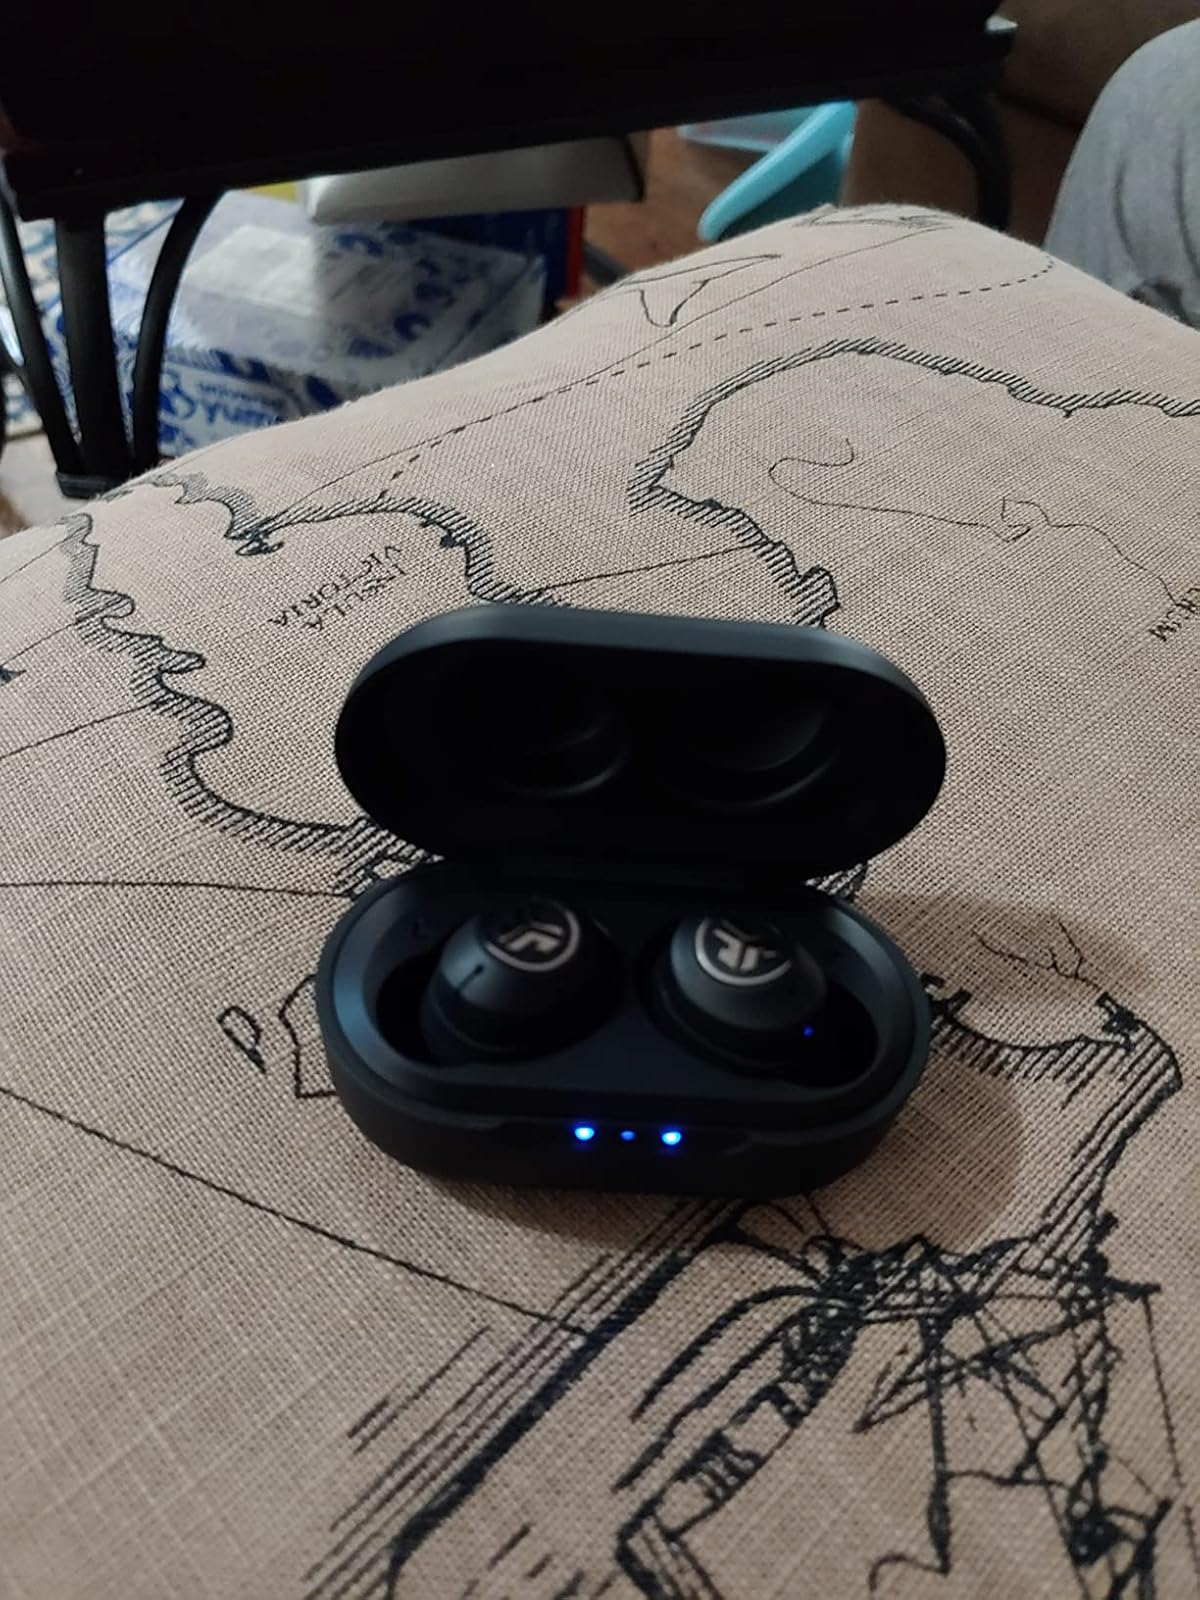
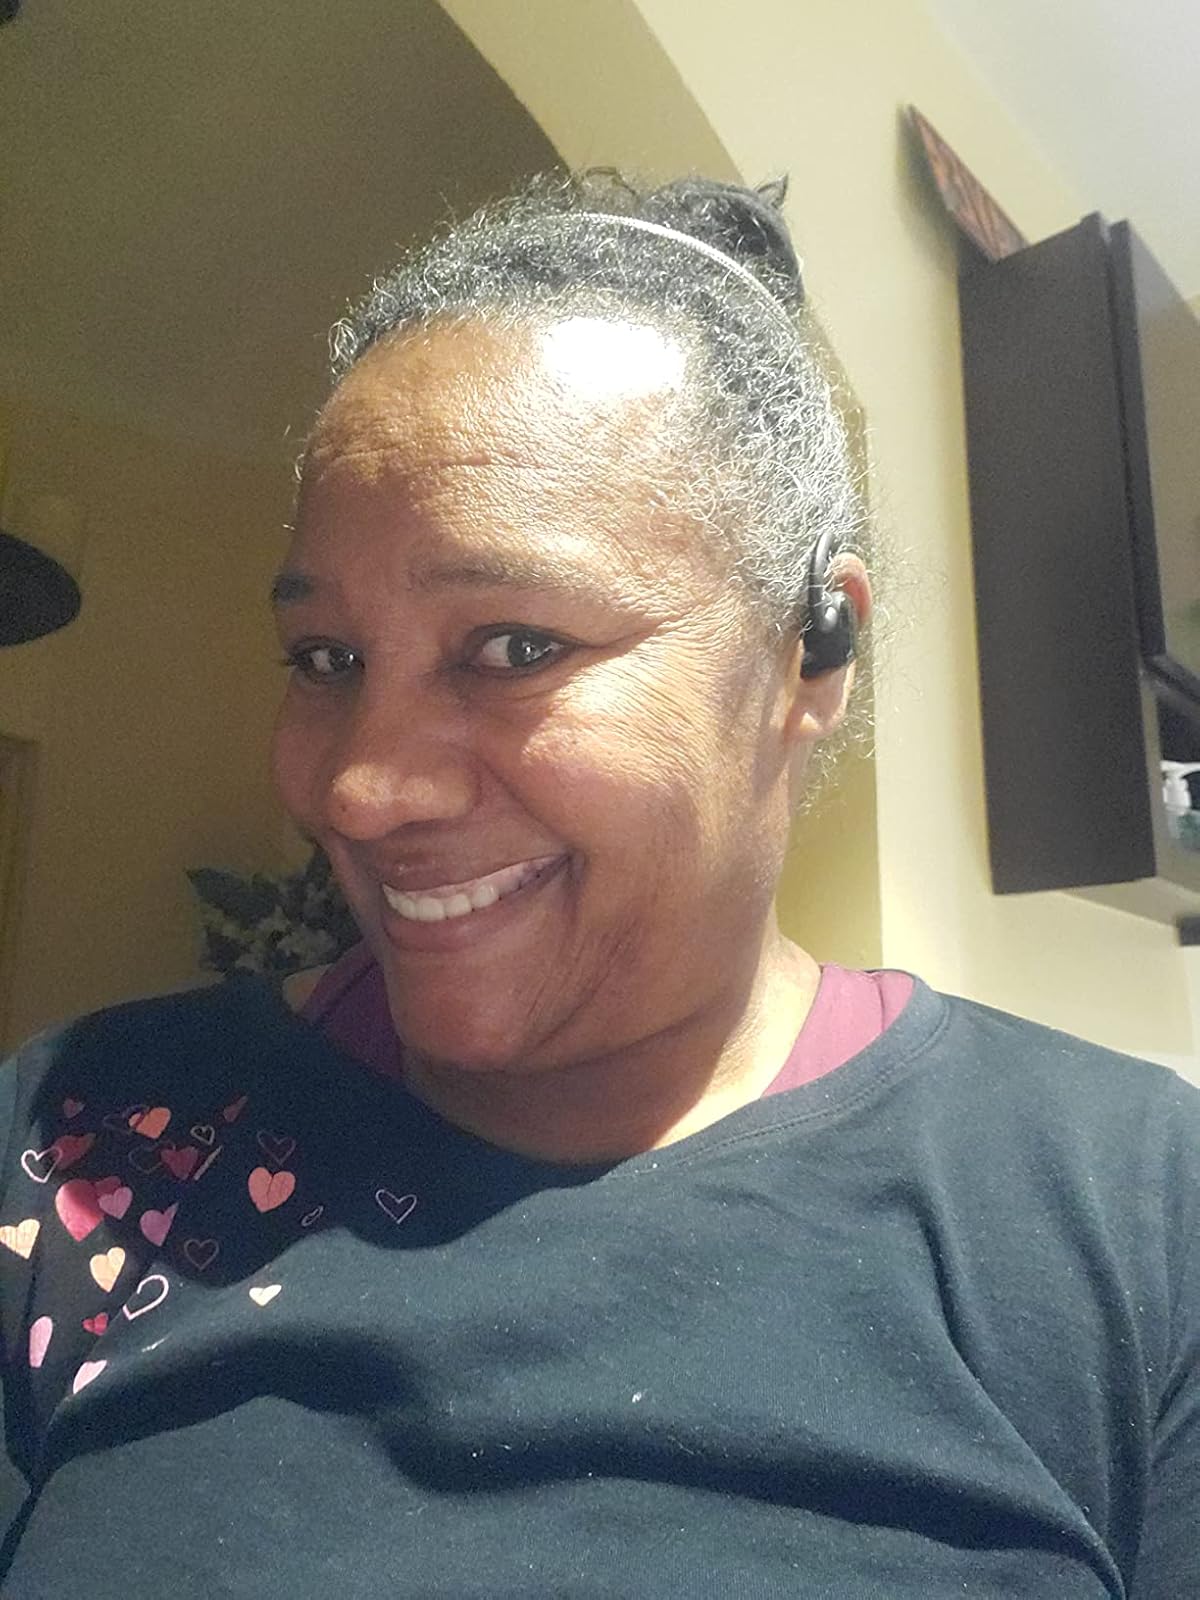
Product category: earbuds
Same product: no